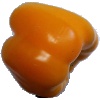
Label: yellow_pepper